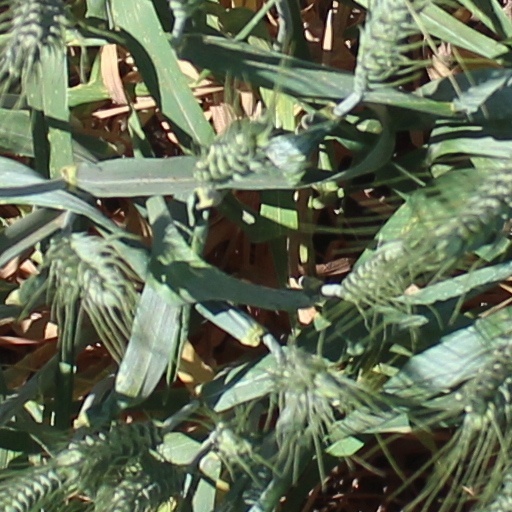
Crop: wheat